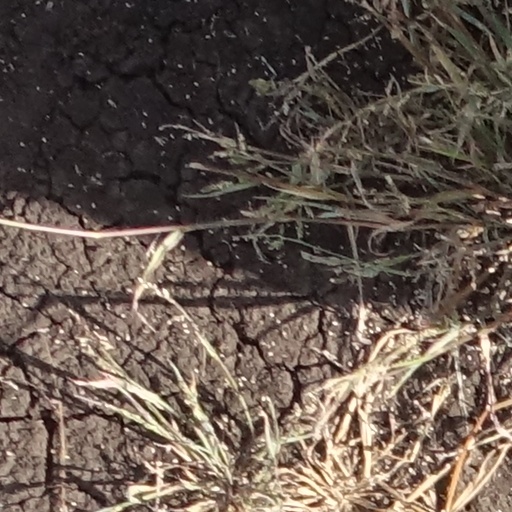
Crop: sorghum